SET domain

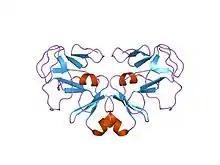
structure and substrate of a histone H3 lysine methyltransferase from Paramecium bursaria chlorella virus 1

The SET domain is a protein domain that typically has methyltransferase activity. It was originally identified as part of a larger conserved region present in the "Drosophila" Trithorax protein and was subsequently identified in the "Drosophila" Su(var)3-9 and 'Enhancer of zeste' proteins, from which the acronym SET is derived [Su(var)3-9, Enhancer-of-zeste and Trithorax].